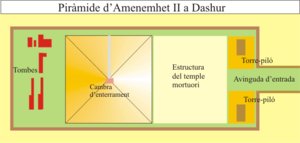
Amenemhat II est le fils de Sésostris Iᵉʳ et de Néférou III, comme semble l'attester une inscription trouvée dans le Sinaï, et le petit-fils d'Amenemhat Iᵉʳ.
La pyramide d'Amenemhat II, au Moyen Empire, est située dans la zone des pyramides de Dahchour. Également appelée « pyramide blanche » en raison de son parement de calcaire, elle est de type à face lisse.